Power conferences

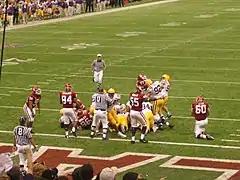
Action from the 2004 Sugar Bowl, the BCS championship game for the 2003 season

The Rose Bowl, a postseason game matching top teams from the West with top teams from the East, was first played in 1902 and became a yearly tradition in 1916. As college football grew beyond its regional affiliations in the 1930s, it garnered increased national attention. Four new bowl games were created: the Orange Bowl, Sugar Bowl, and Sun Bowl in 1935, and the Cotton Bowl in 1937. In lieu of an actual national championship, these bowl games provided a way to match up teams from distant regions of the country that did not otherwise play. In 1936, the Associated Press began its weekly poll of prominent sports writers, ranking all of the nation's college football teams. Since there was no national championship game, the final version of the AP poll was used to determine who was crowned the national champion of college football.